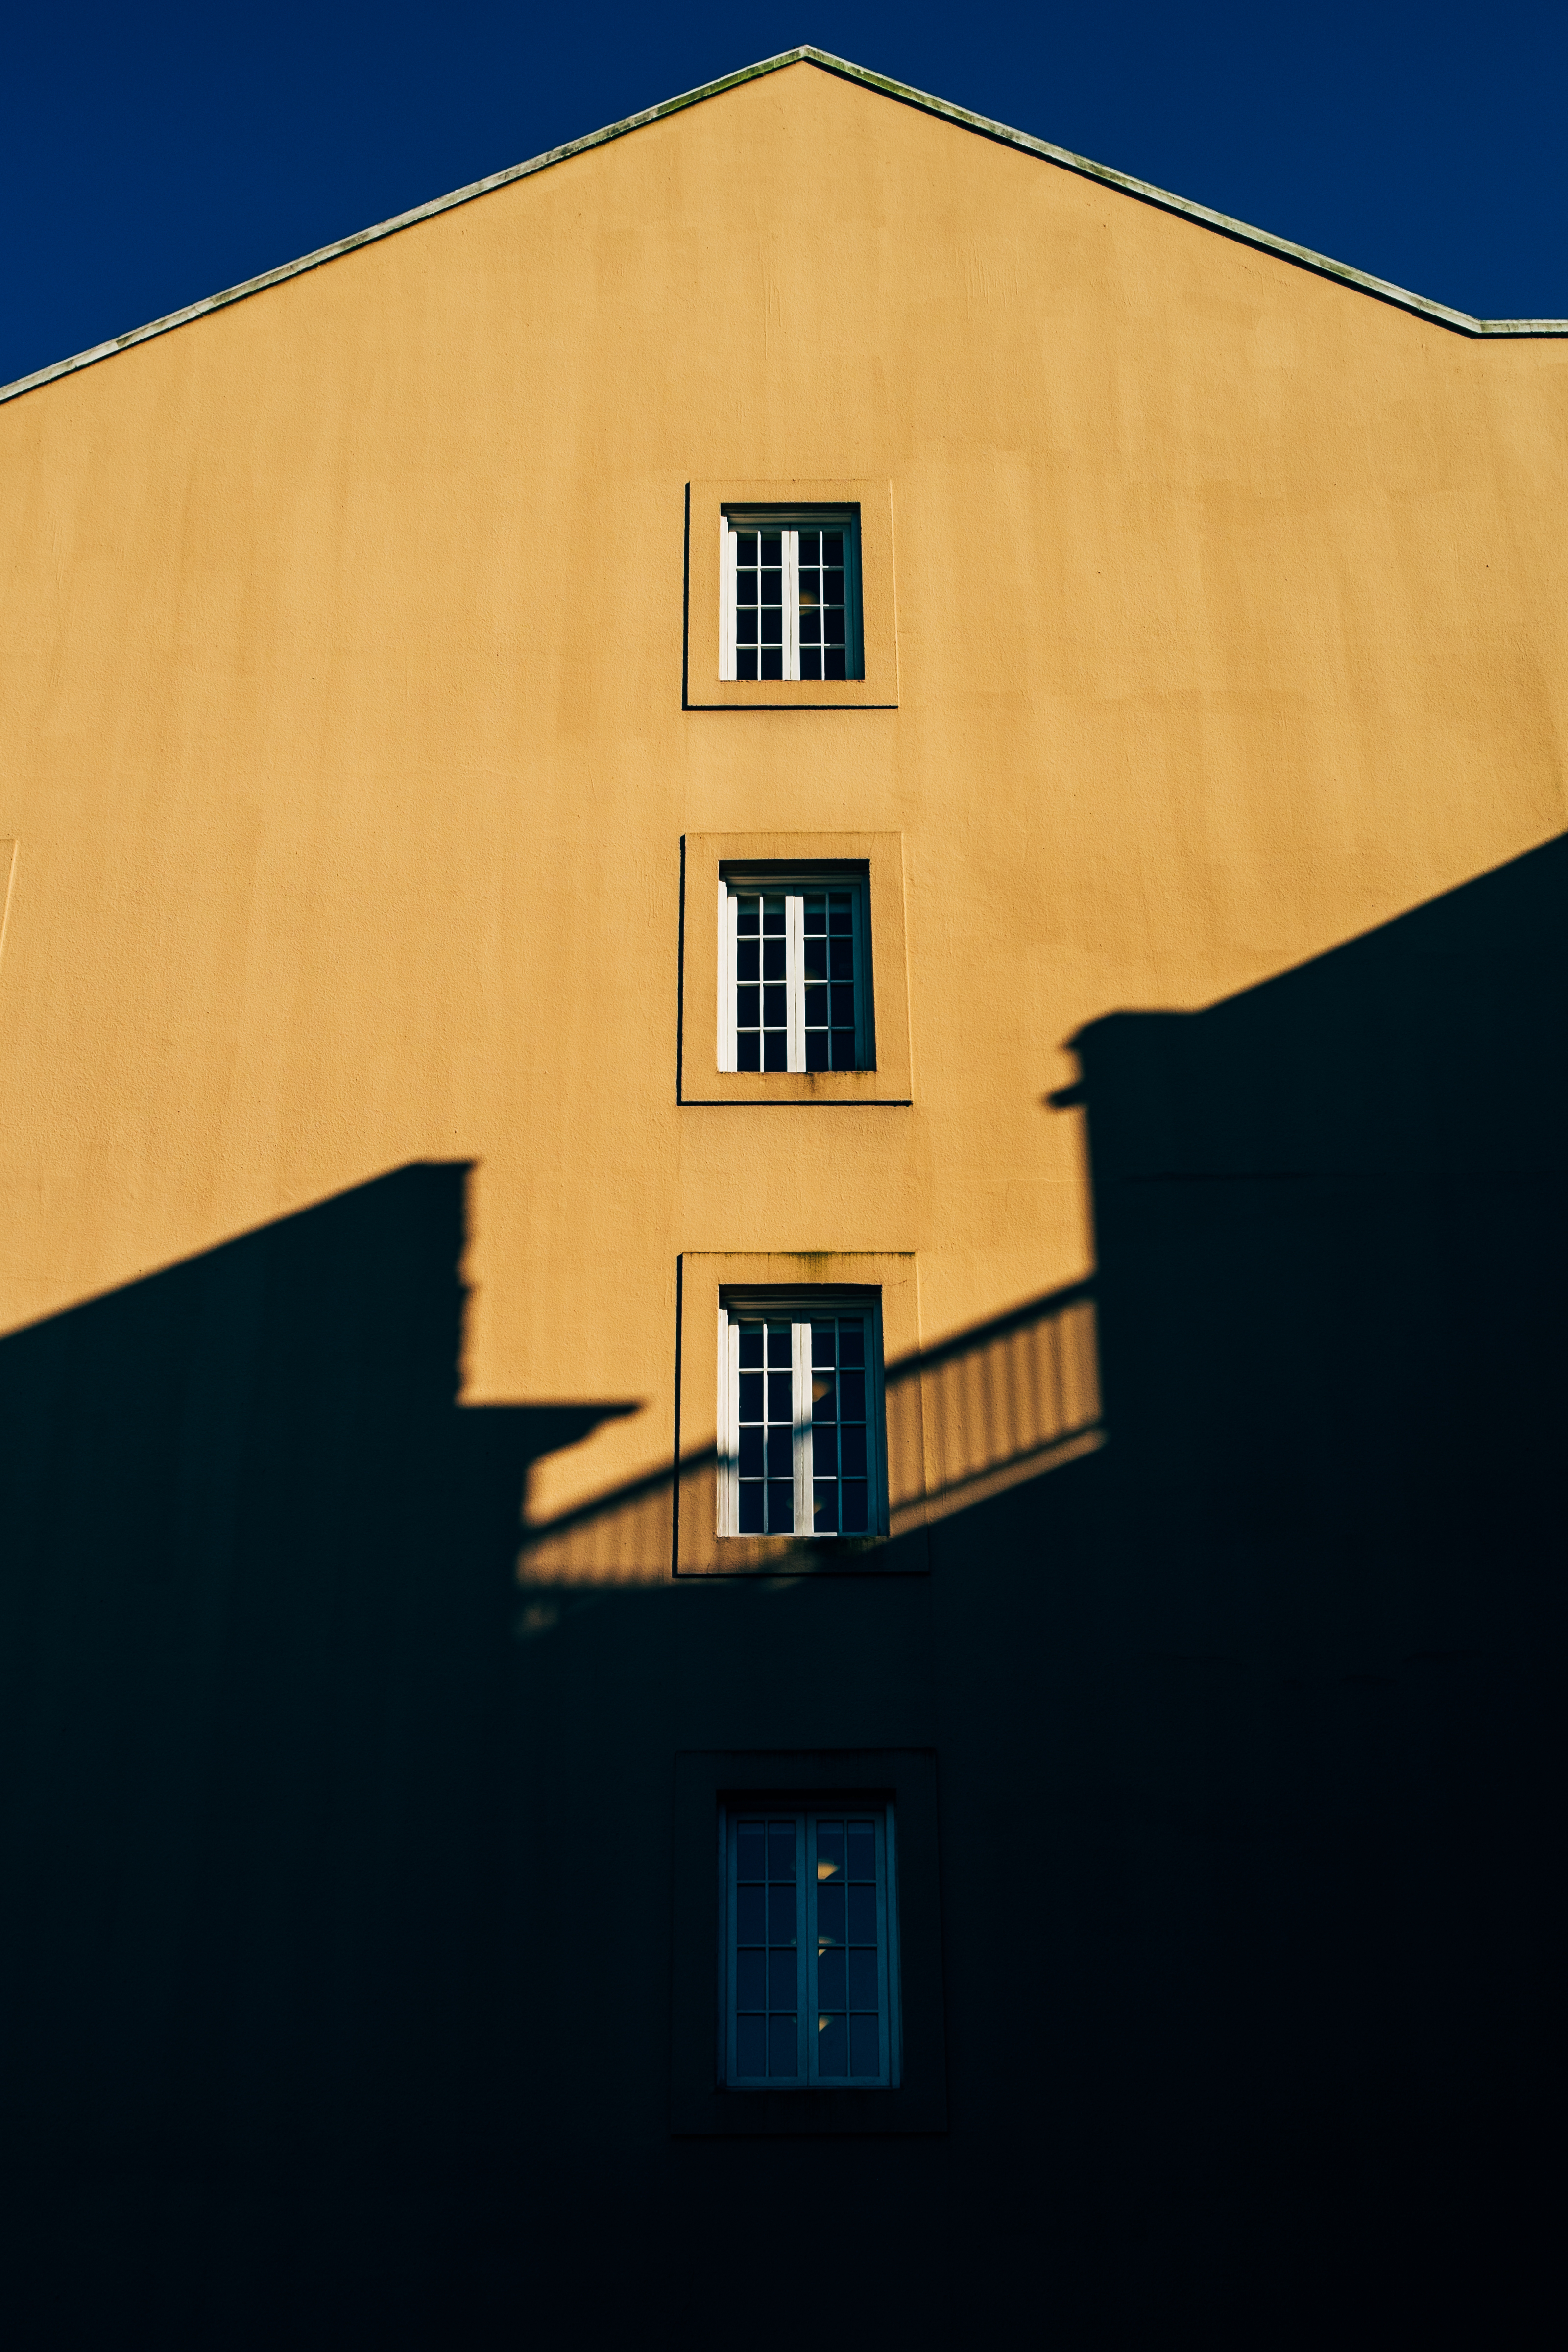
architecture, house, window, building, line, color, facade, blue, symmetry, shape